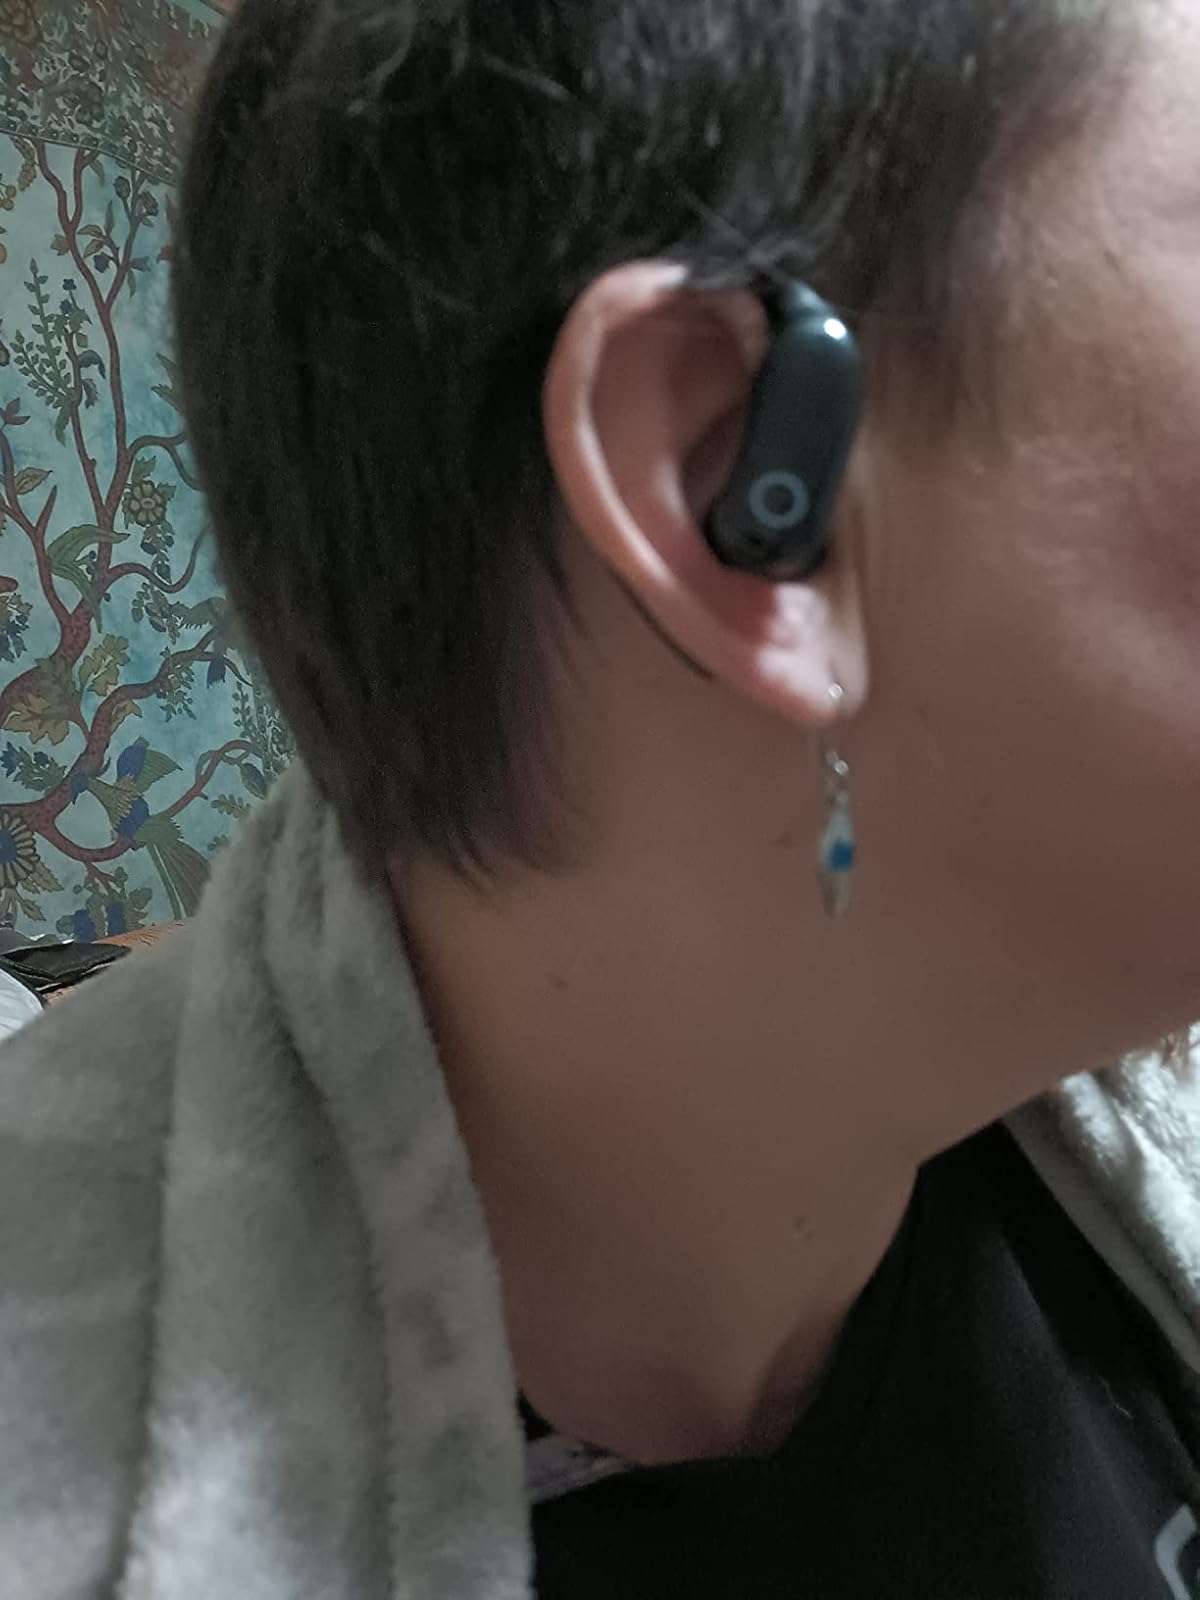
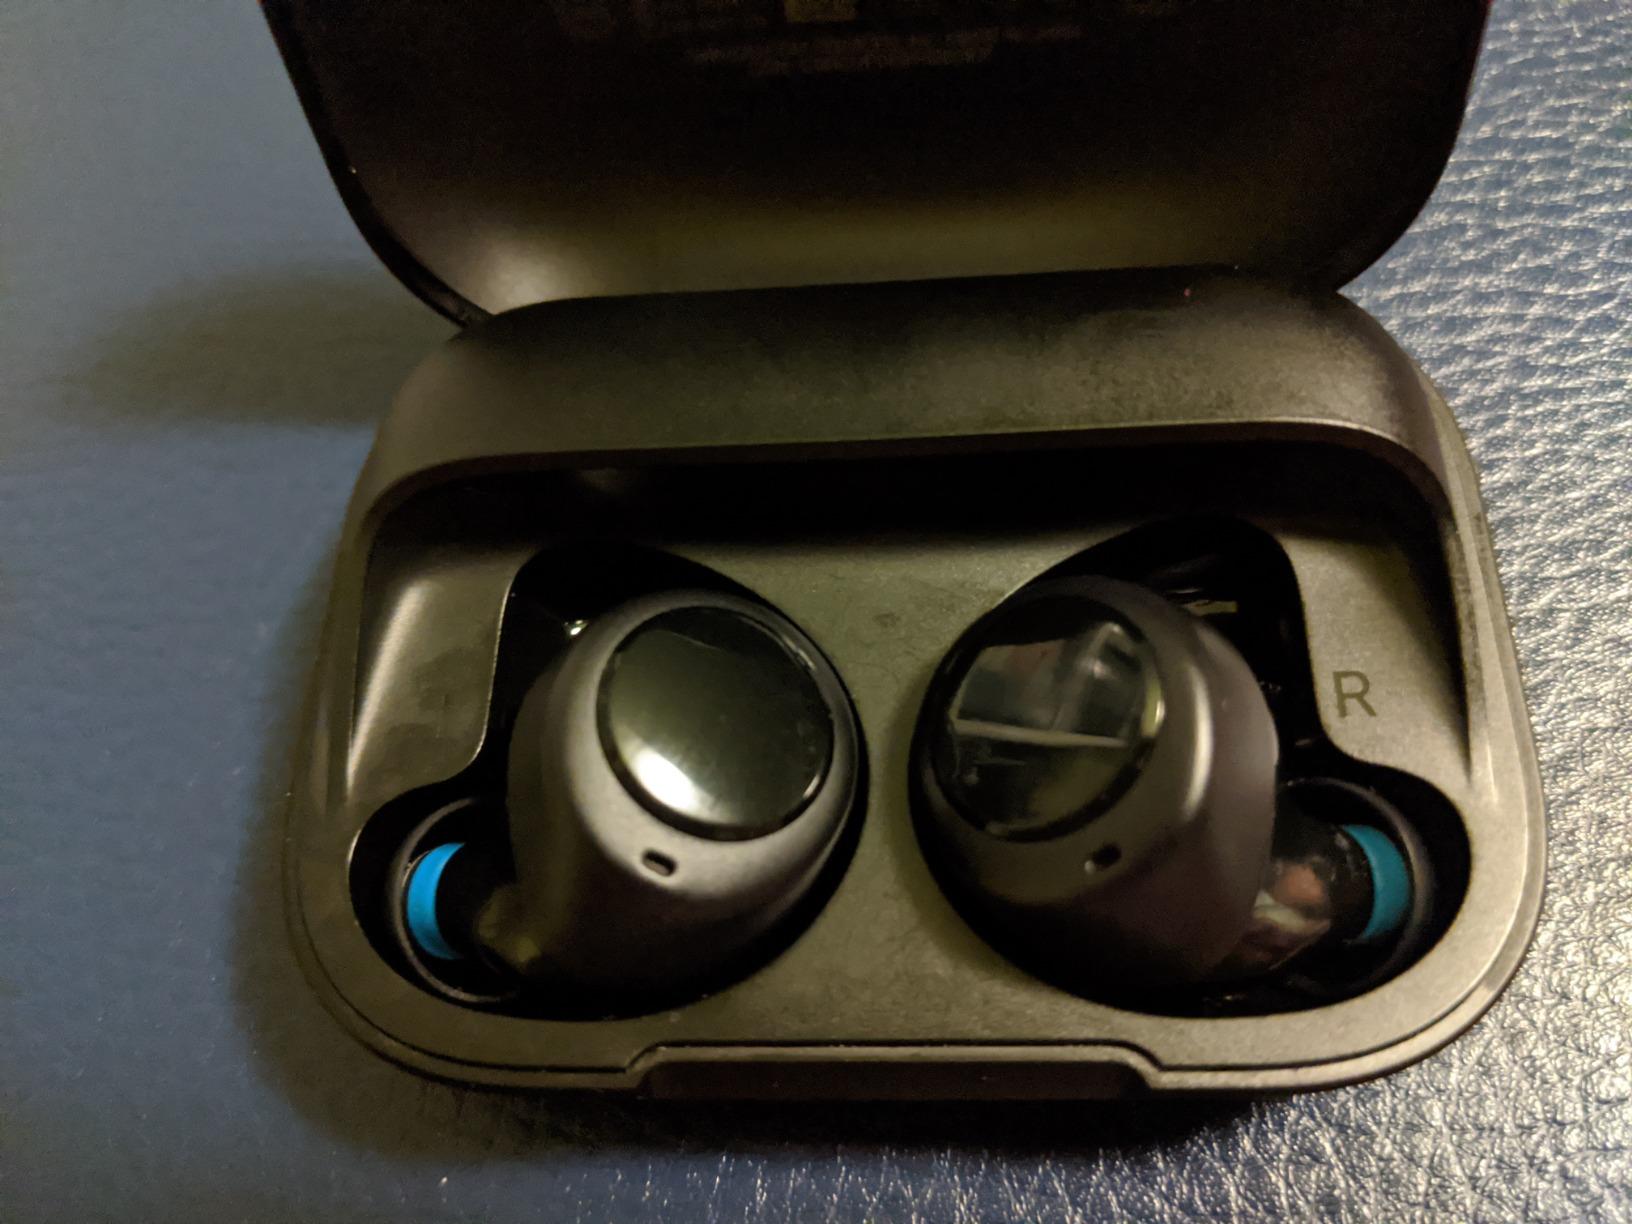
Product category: earbuds
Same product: no